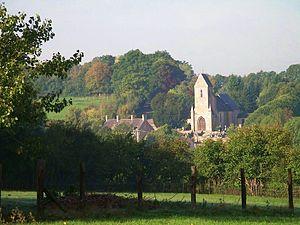
Eglise des Trois-Monts (Calvados)
Montillières-sur-Orne est une commune française située dans le département du Calvados en région Normandie, peuplée de 596 habitants.
Trois-Monts est une ancienne commune française, située dans le département du Calvados en région Normandie. Le 1ᵉʳ janvier 2019, son territoire est intégré à la commune nouvelle de Montillières-sur-Orne.